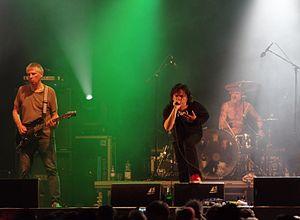
Black Flag est un groupe de punk hardcore américain, originaire de Hermosa Beach, en Californie. Le groupe est formé par Greg Ginn, le guitariste, compositeur principal et seul membre permanent à travers de multiples changements de personnel dans le groupe. Ils sont largement considérés comme l'un des premiers groupes de punk hardcore. Leur nom et leur logo rappellent le drapeau noir, symbole de la pensée anarchiste.